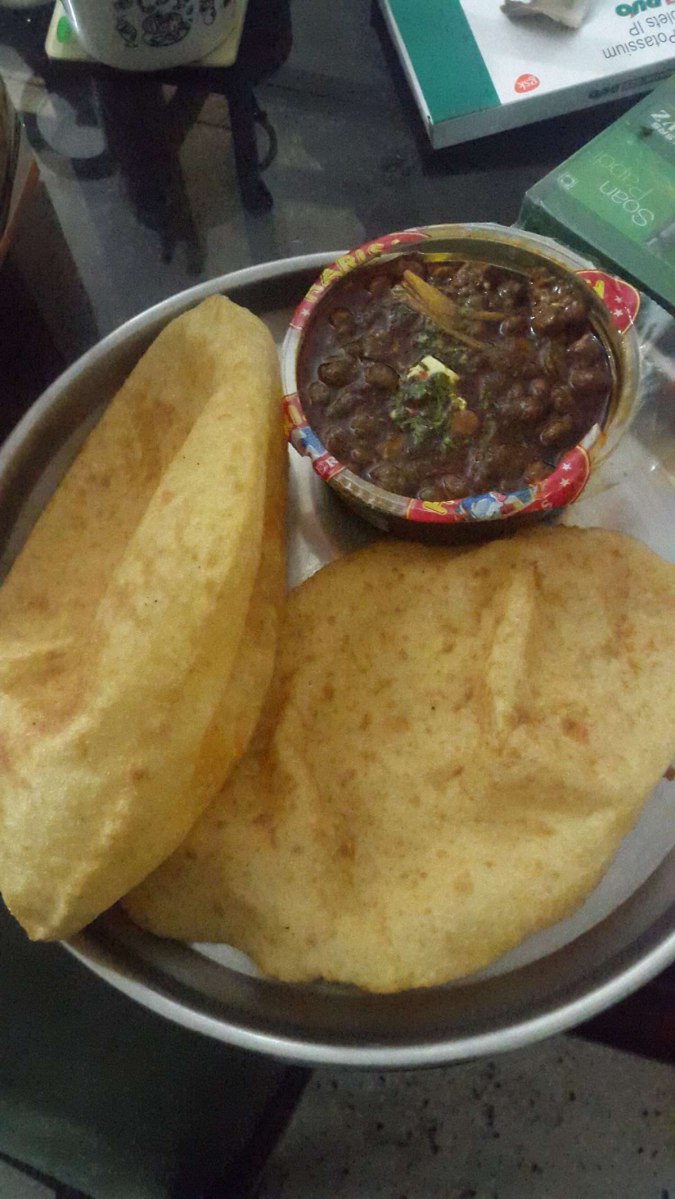
Dish: chole_bhature